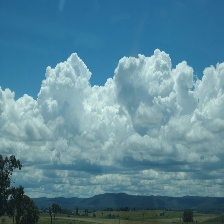
Cloud type: Cumulus